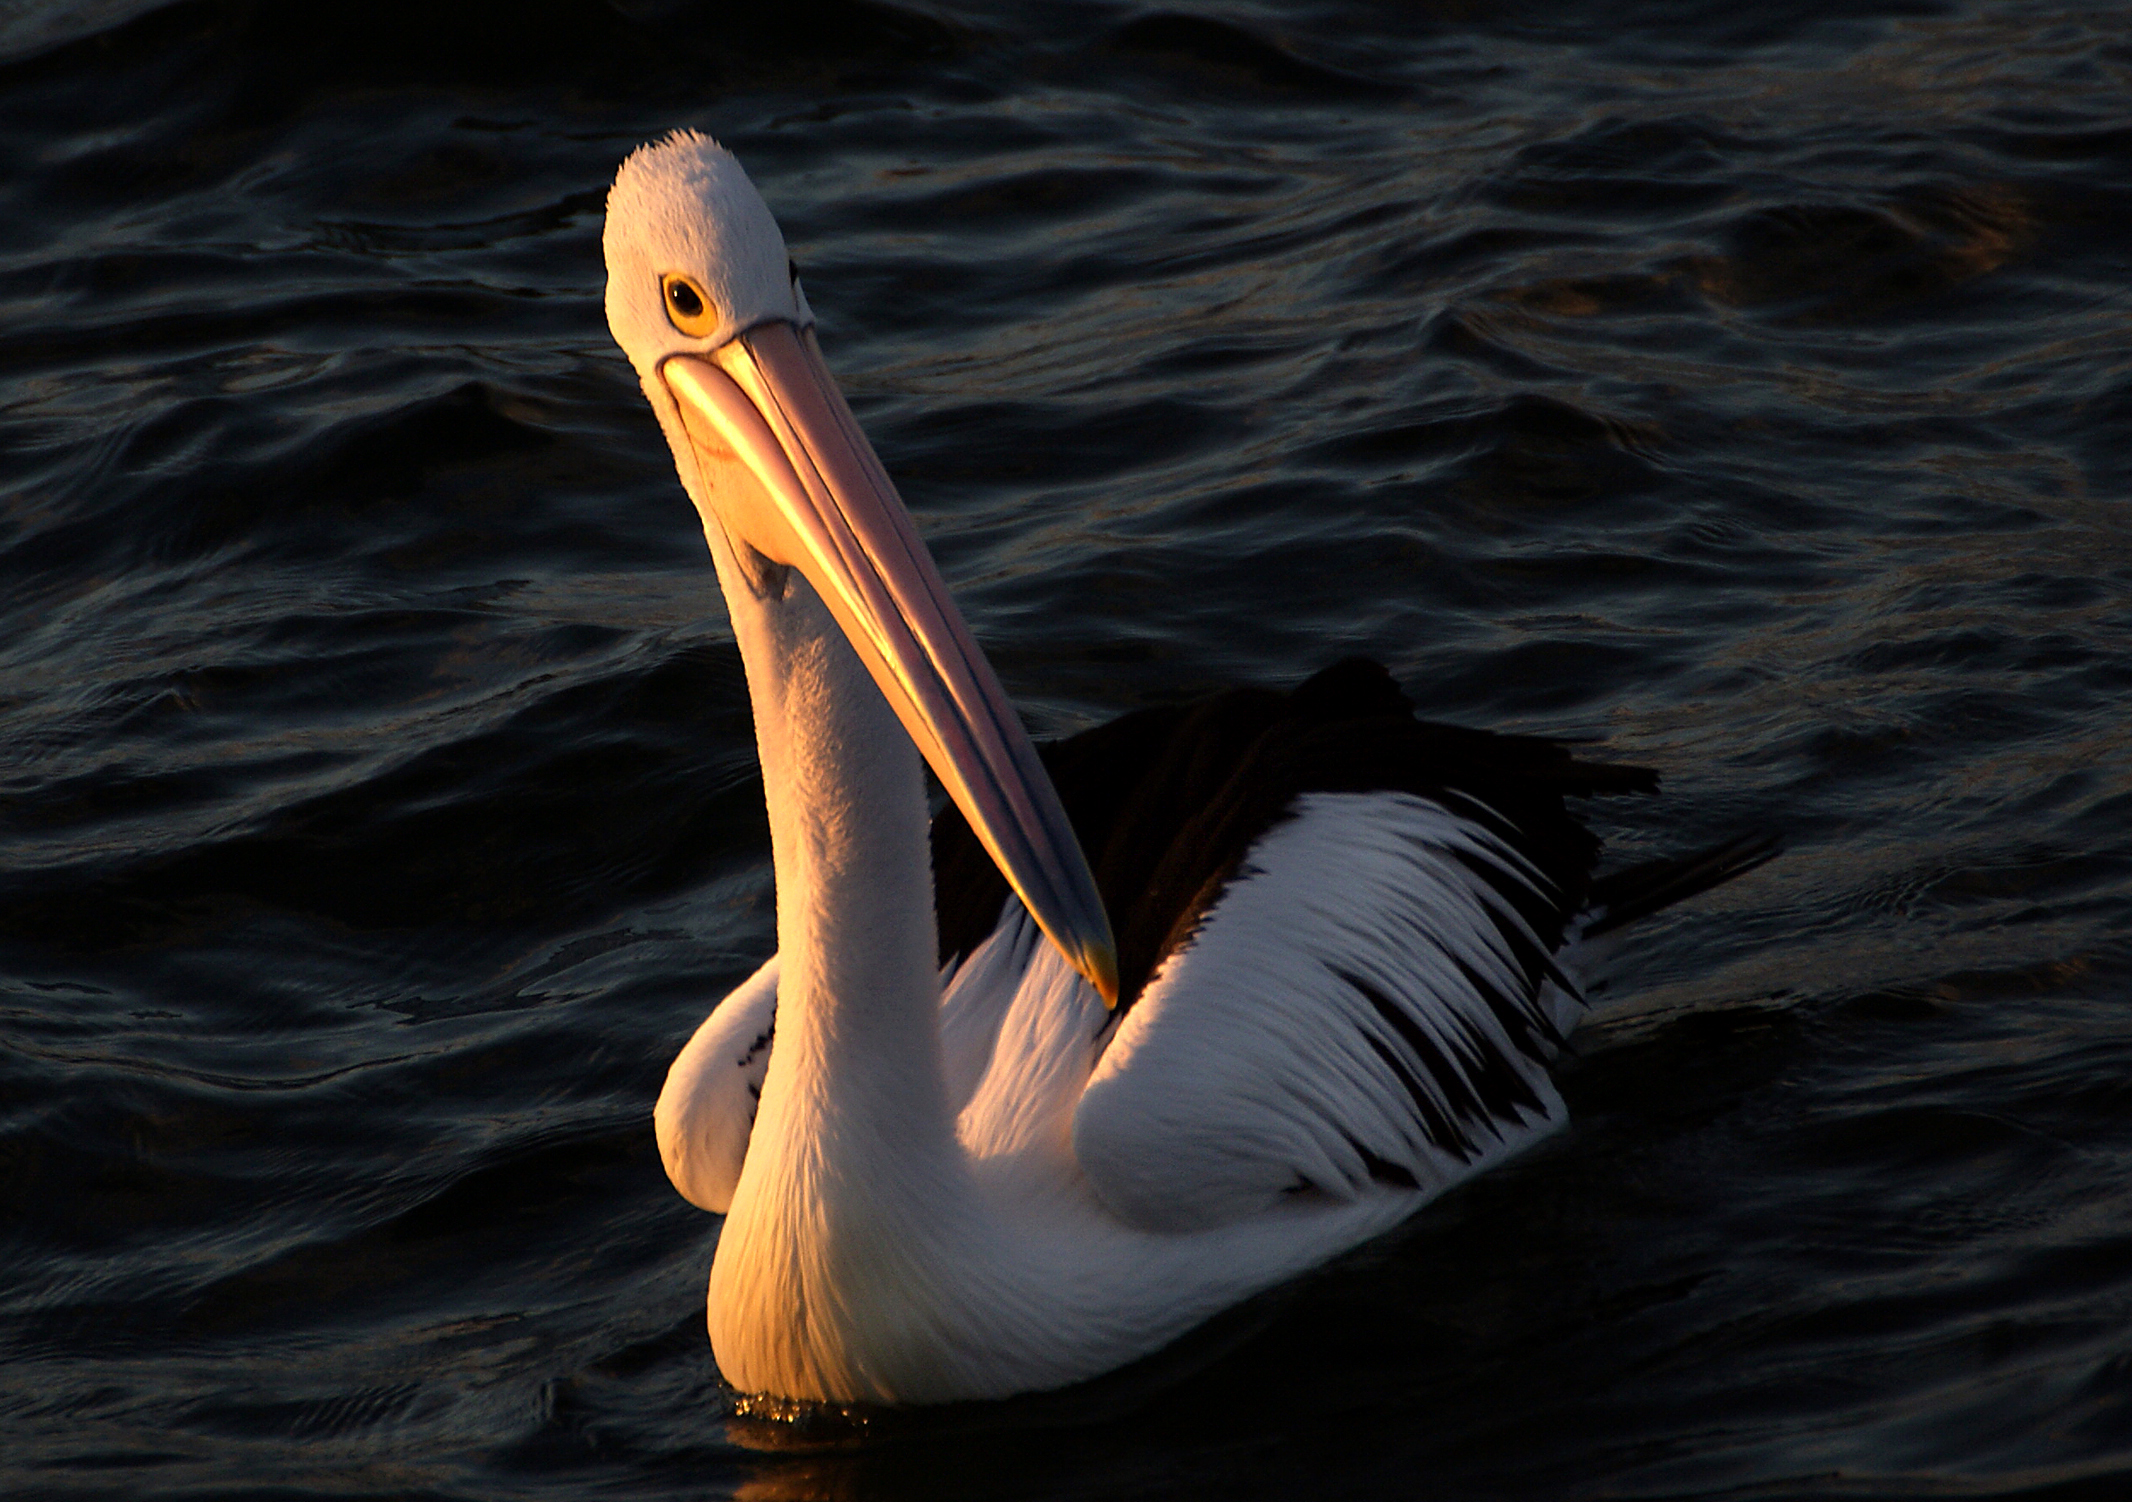
bird, wing, pelican, seabird, beak, birds, publicdomain, seabirds, marinelife, vertebrate, waterfowl, sonydslra300, albatross, water bird